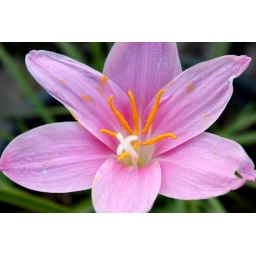
I like the white cross in the middle of this flower.